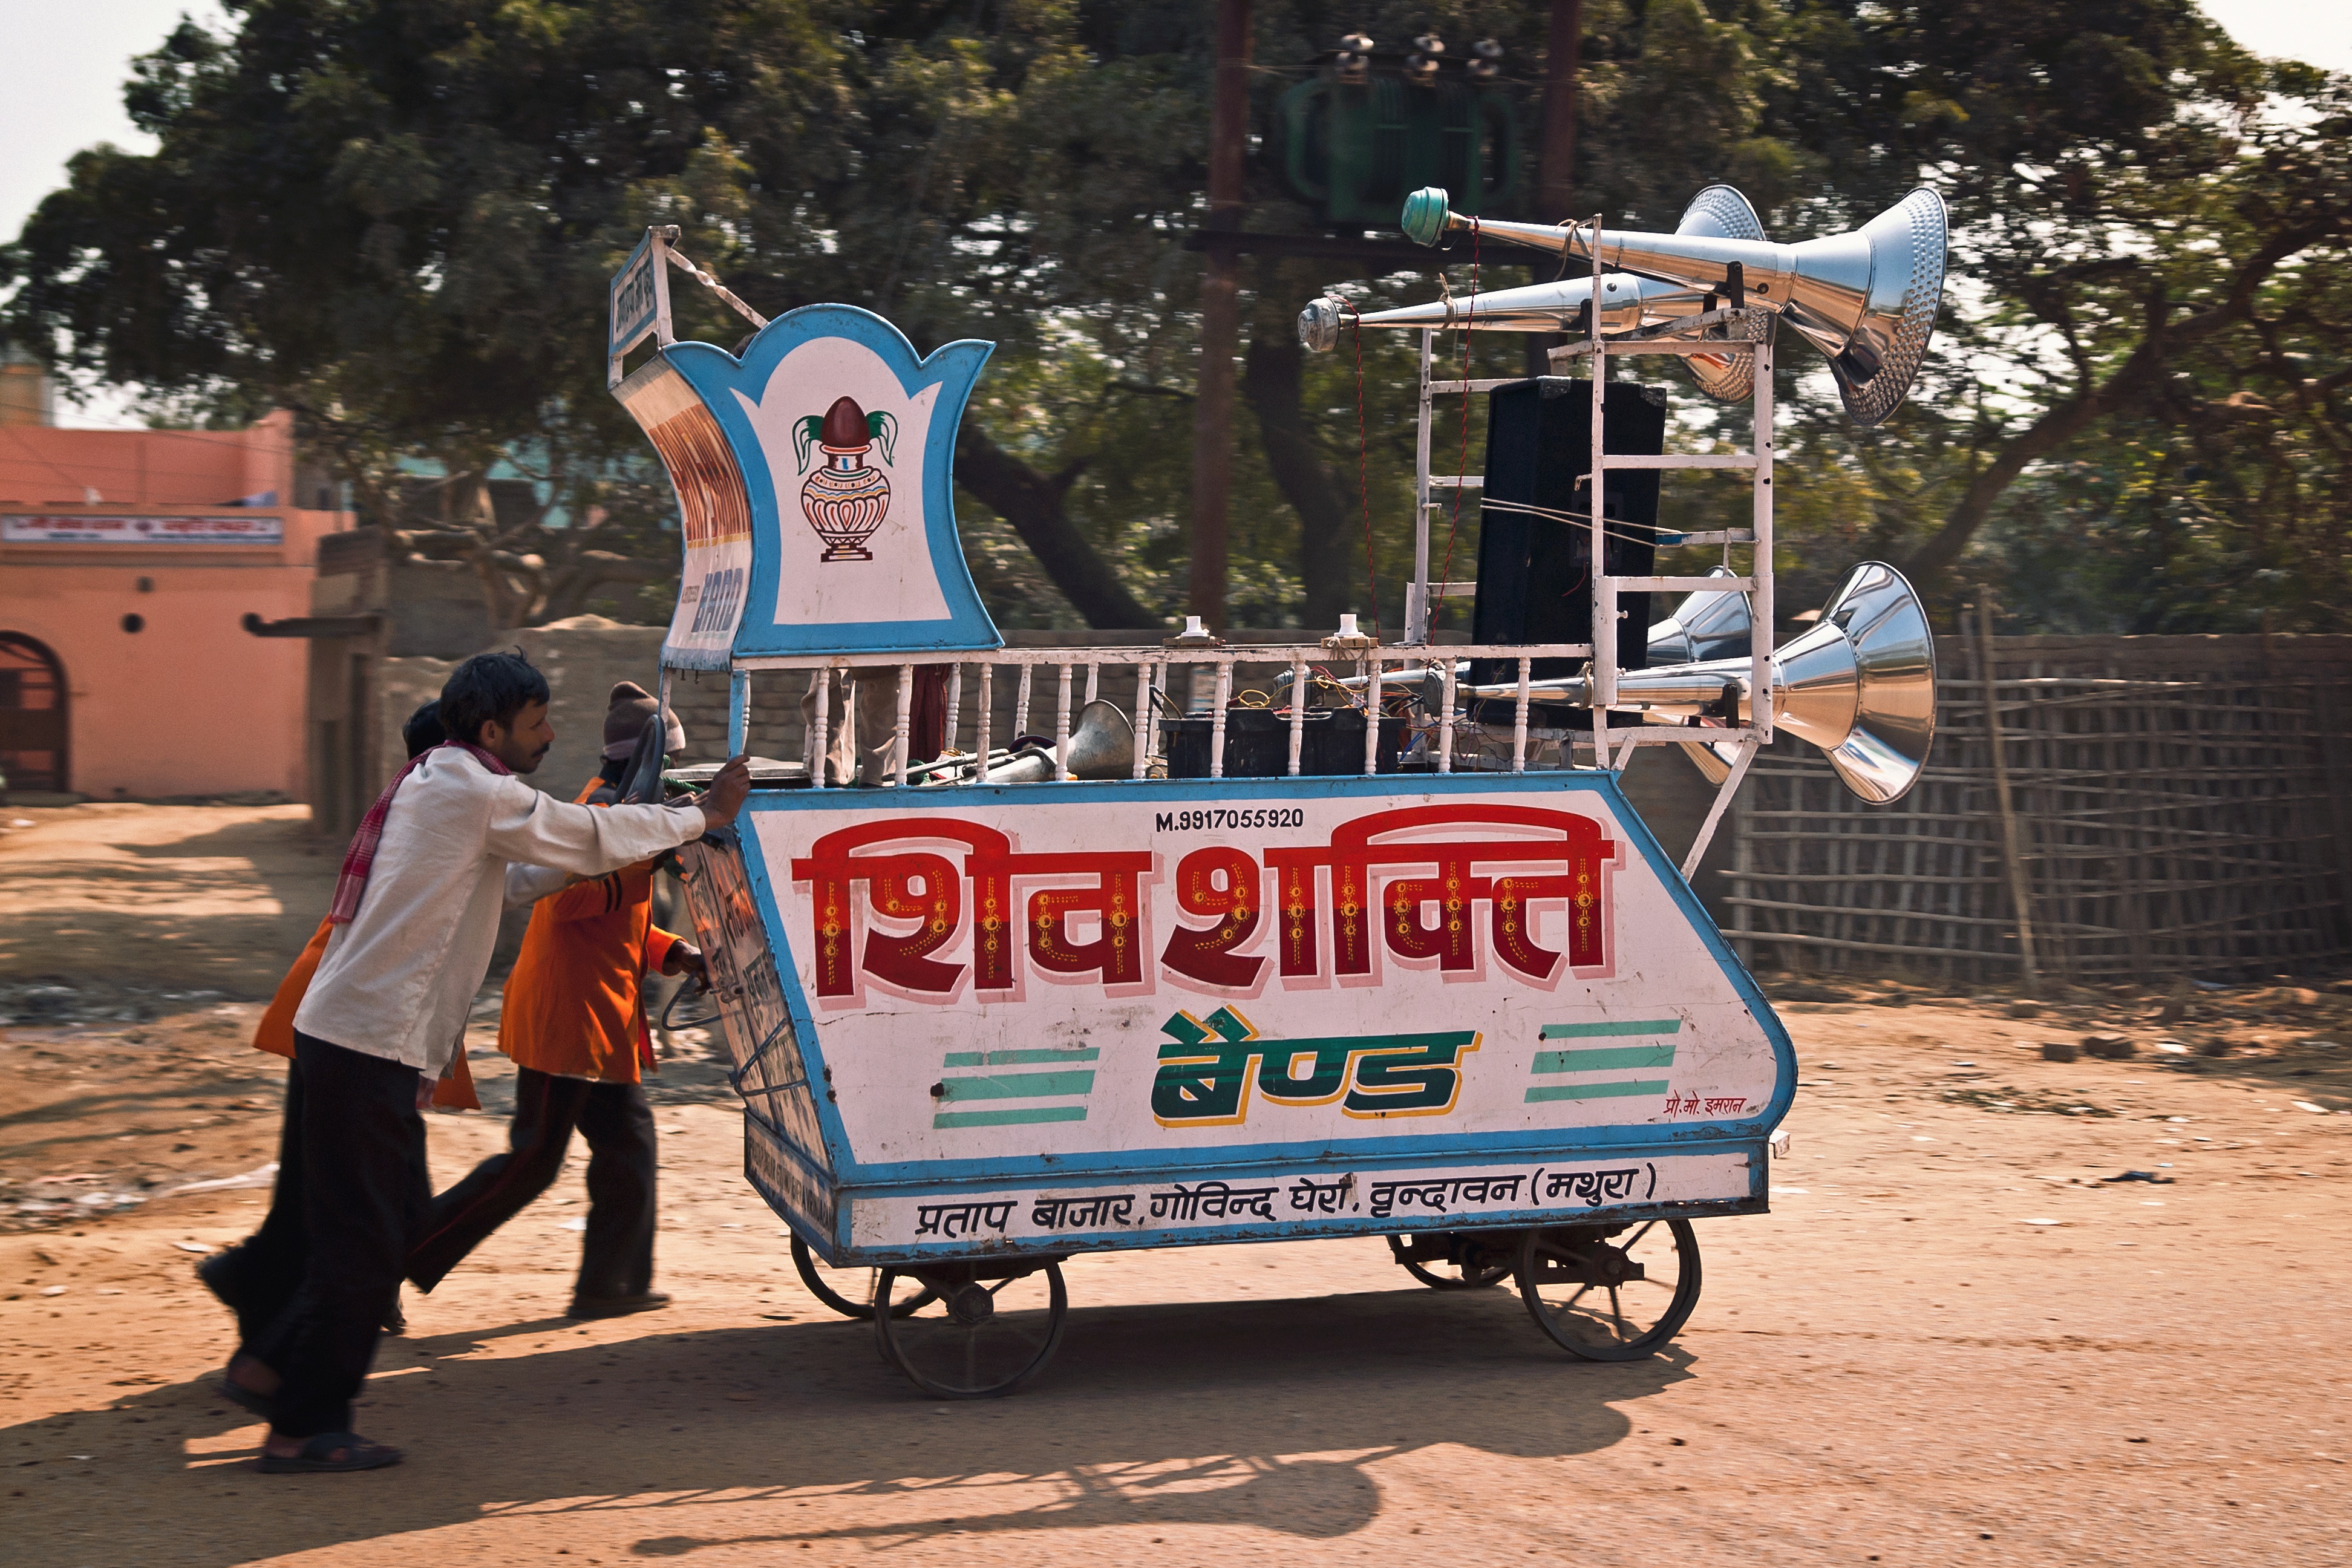
work, outdoor, person, people, street, travel, guy, vehicle, communication, asia, machine, business, speaker, festival, sound, speech, india, scream, news, miracle, voice, communicate, manager, loudspeaker, megaphone